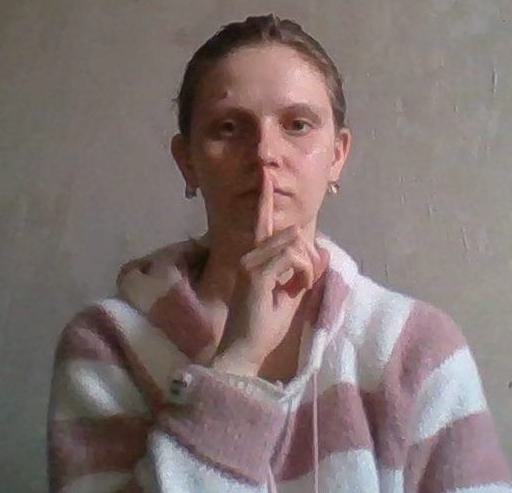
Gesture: mute